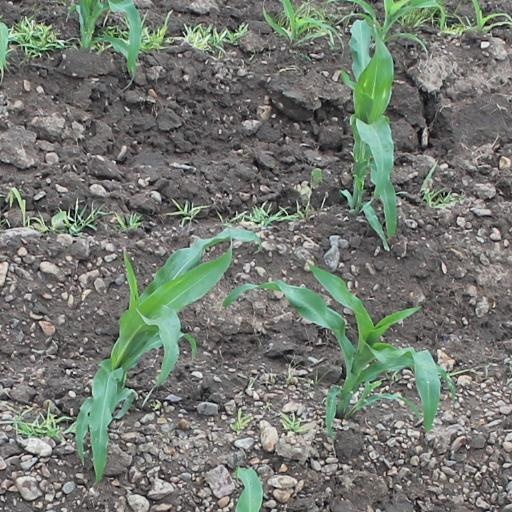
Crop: maize; corn